World Association of Copepodologists

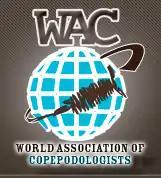

The World Association of Copepodologists (WAC) is a non-profit organization created to promote research on copepods by facilitating communication among interested specialists.